Kirkkokari

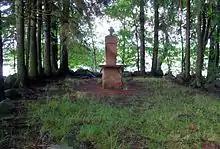
Memorial of Christianization of Finland

Kirkkokari ("the Church Islet", also known as Saint Henry's Island) is a small island in Lake Köyliö in Köyliö municipality, Satakunta, Finland. It is the only modern day Roman Catholic pilgrimage site in Finland and one of the few in Nordic countries.